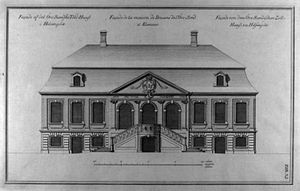
Øresunds Toldkammer
Facade af det Öre-Sundske Told-Huus i Helsingör. Toldkammeret gengivet i Thurahs Den danske Vitruvius
""Facade af det Öre-Sundske Told-Huus i Helsingör"". Øresunds Toldkammer gengivet i Lauritz de
Opkrævningen af Øresundstolden fandt sted på Øresunds Toldkammer i Helsingør. I begyndelsen lå toldkammerbygningen flere steder i byen, men i 1681 fandt den sin blivende plads i Strandgades østligste ende. Det var en oprindeligt senmiddelalderlig, grundmuret bygning, som blev købt til formålet af bogholder Claus Liime.